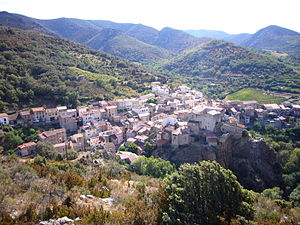
Caramany
Caramany er en by og kommune i departementet Pyrénées-Orientales i Sydfrankrig.